Shadow of the Beast II

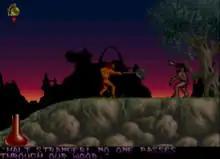
"Shadow of the Beast II" (Amiga)

"Shadow of the Beast II" finds the hero Aarbron in half-beast form, wandering the lands of Karamoon in search of his kidnapped sister. She had been taken away from her mother's cottage by the dragon-form of the Beast Mage, Zelek, servant to Maletoth. Along the way, Aarbron befriends the wise dragon Barloom and must defeat the evil dragon Ishran. Tree Pygmies in the forest and the goblins in the Crystal Caverns serve as foes.